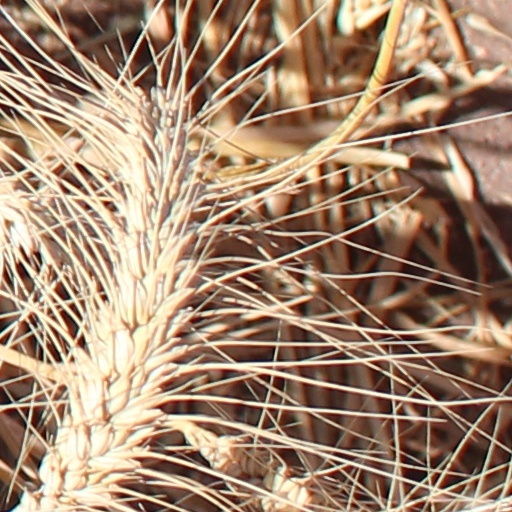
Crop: wheat